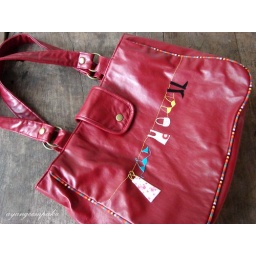
clothes line in red daily tote *sold*